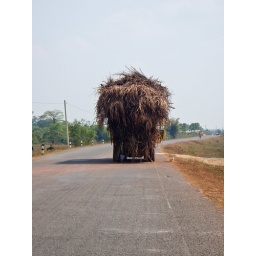
this truck was standing in the middle of the road, no signal, no nothing, obvious with some engine failure